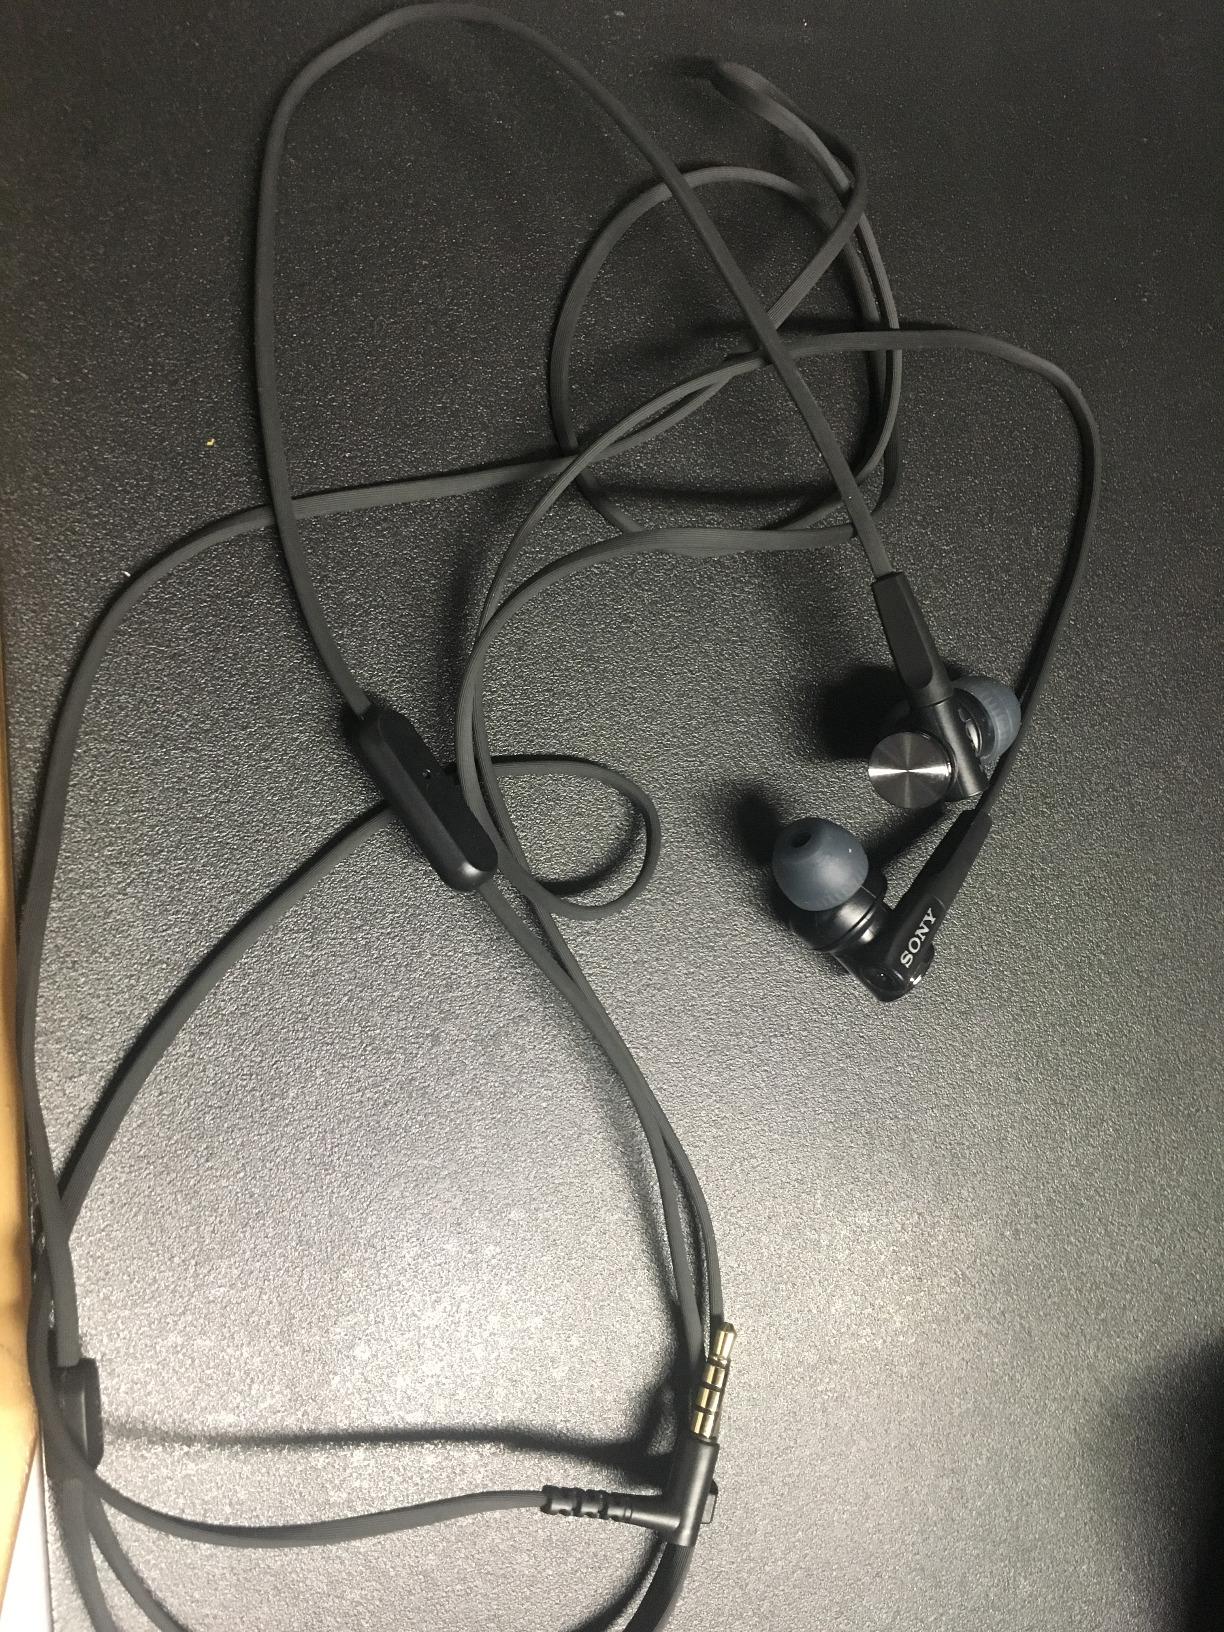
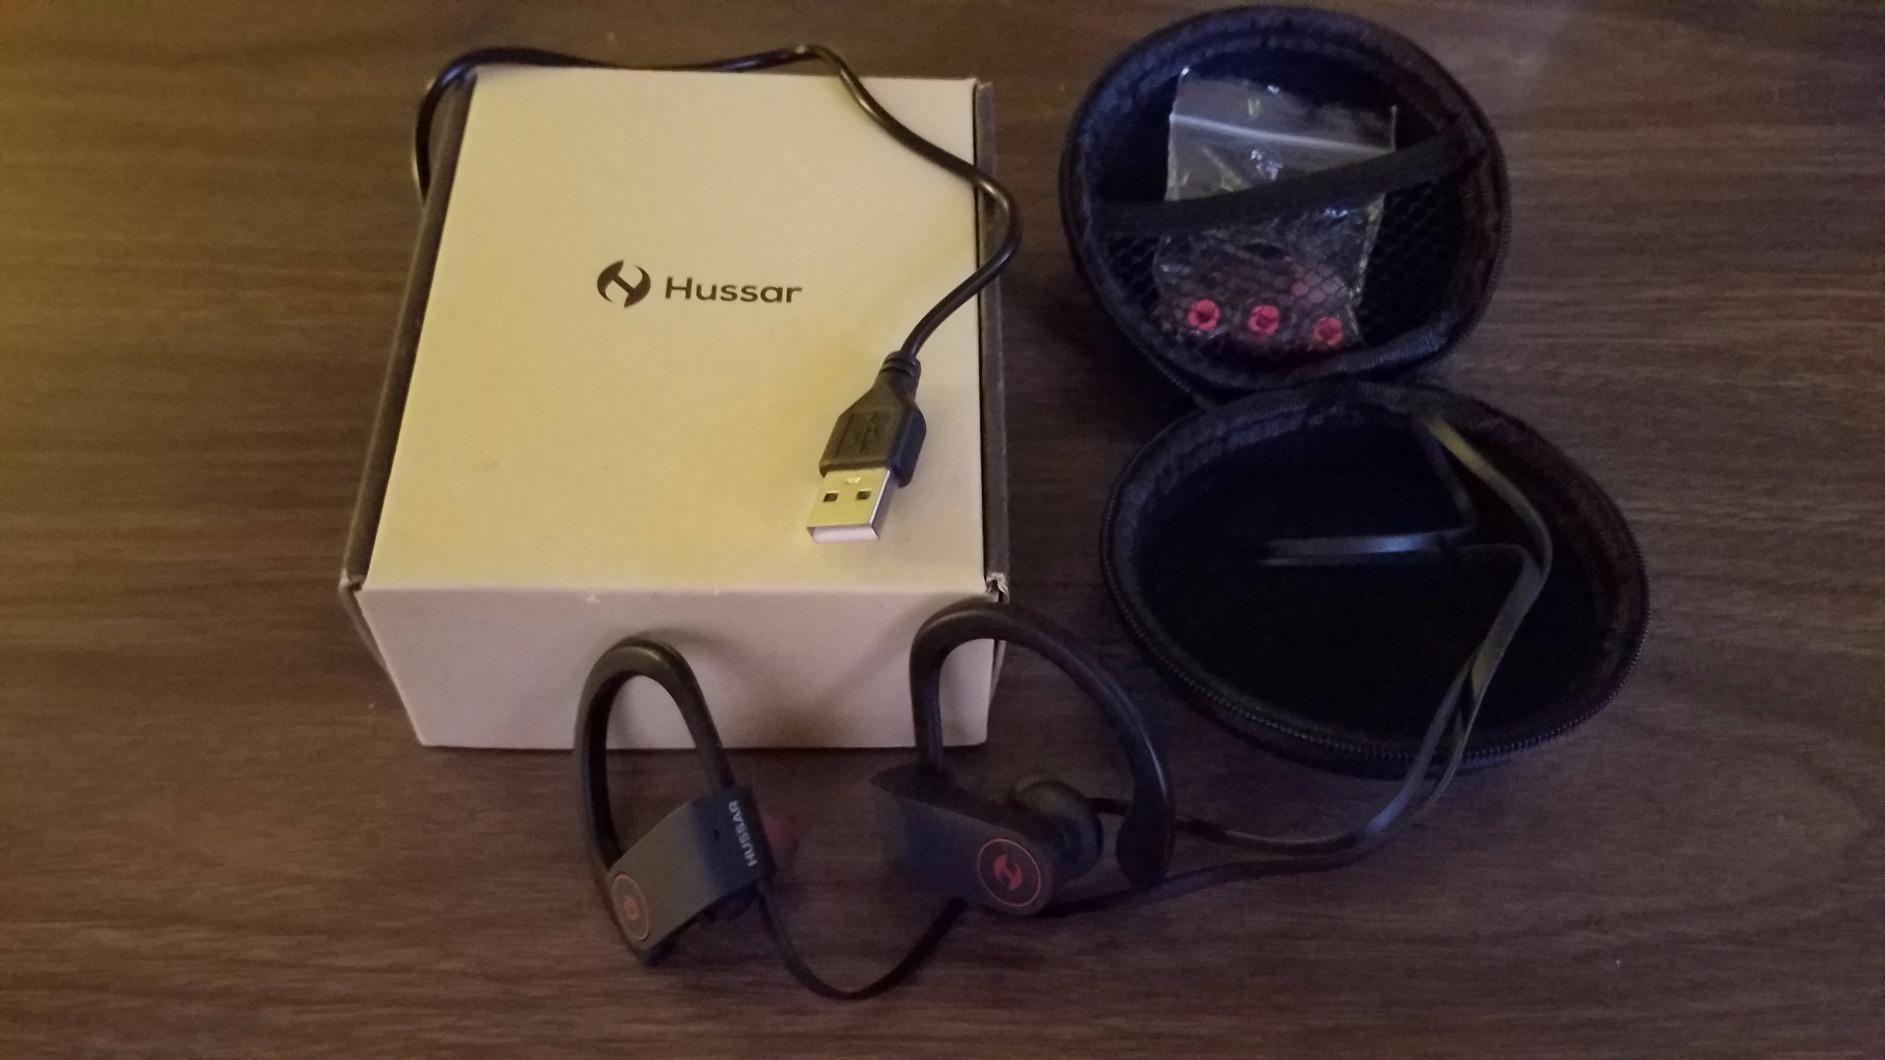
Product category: headphones
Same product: no